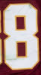
Number: 8